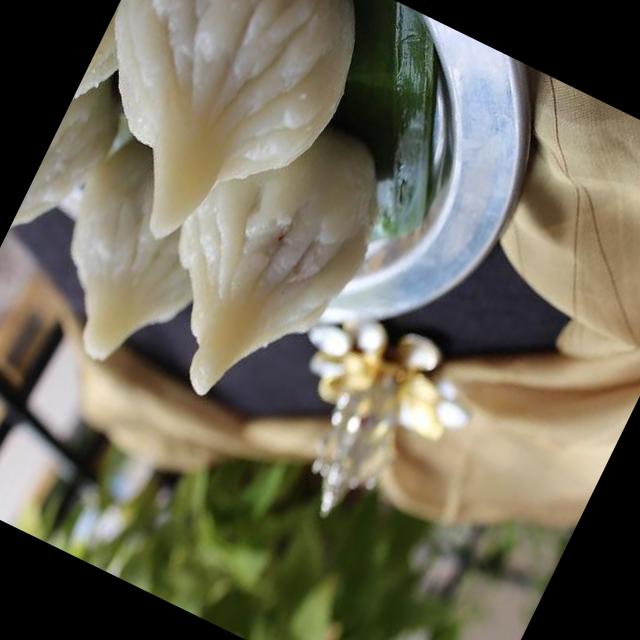
Dish: modak